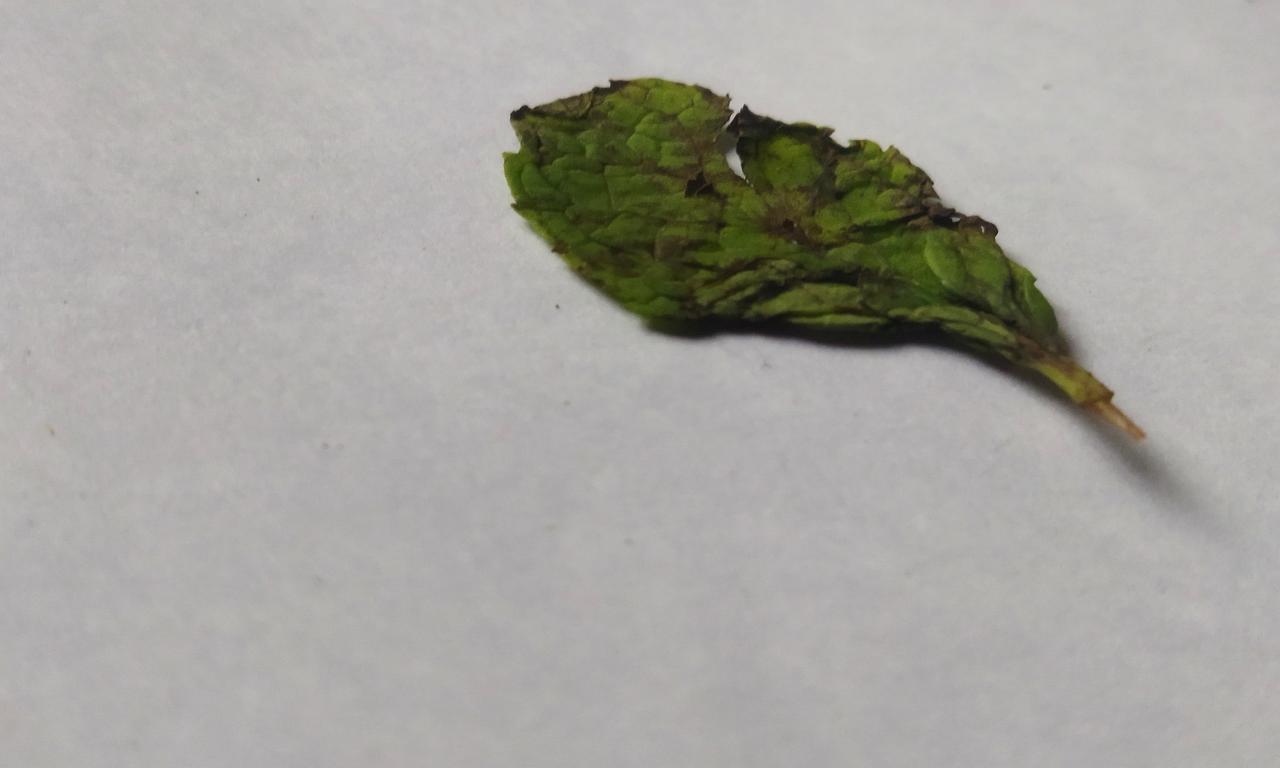
Label: Spoiled